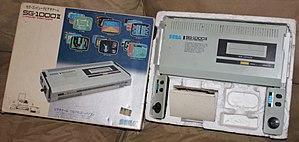
Cet article dresse la liste des consoles de jeux vidéo Sega.